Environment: real
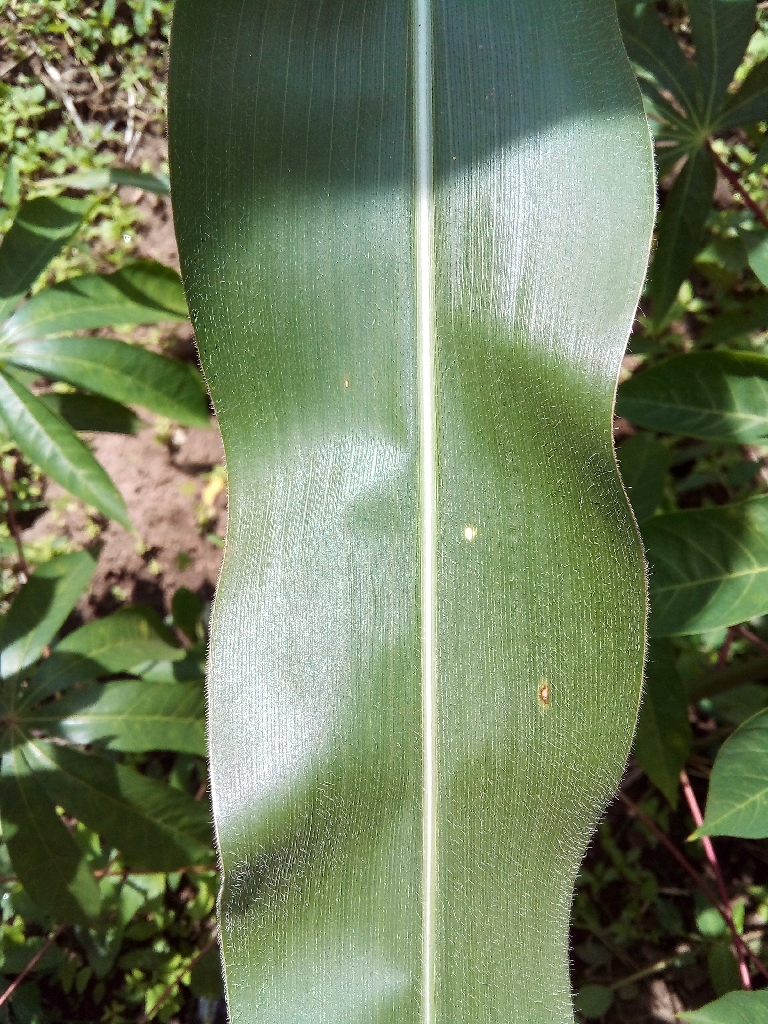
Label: healthy